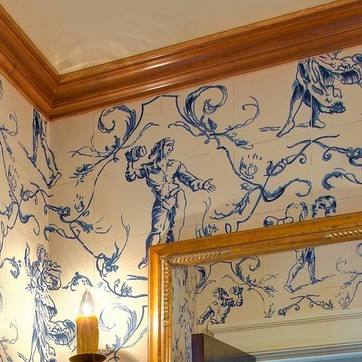
Material: wallpaper